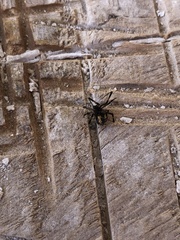
Species: Lactrodectus_hesperus